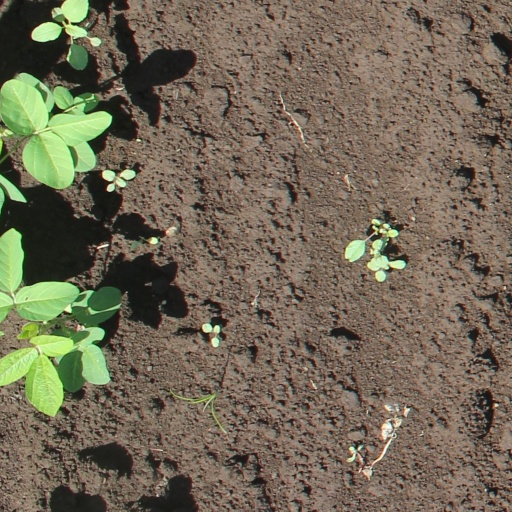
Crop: soybean